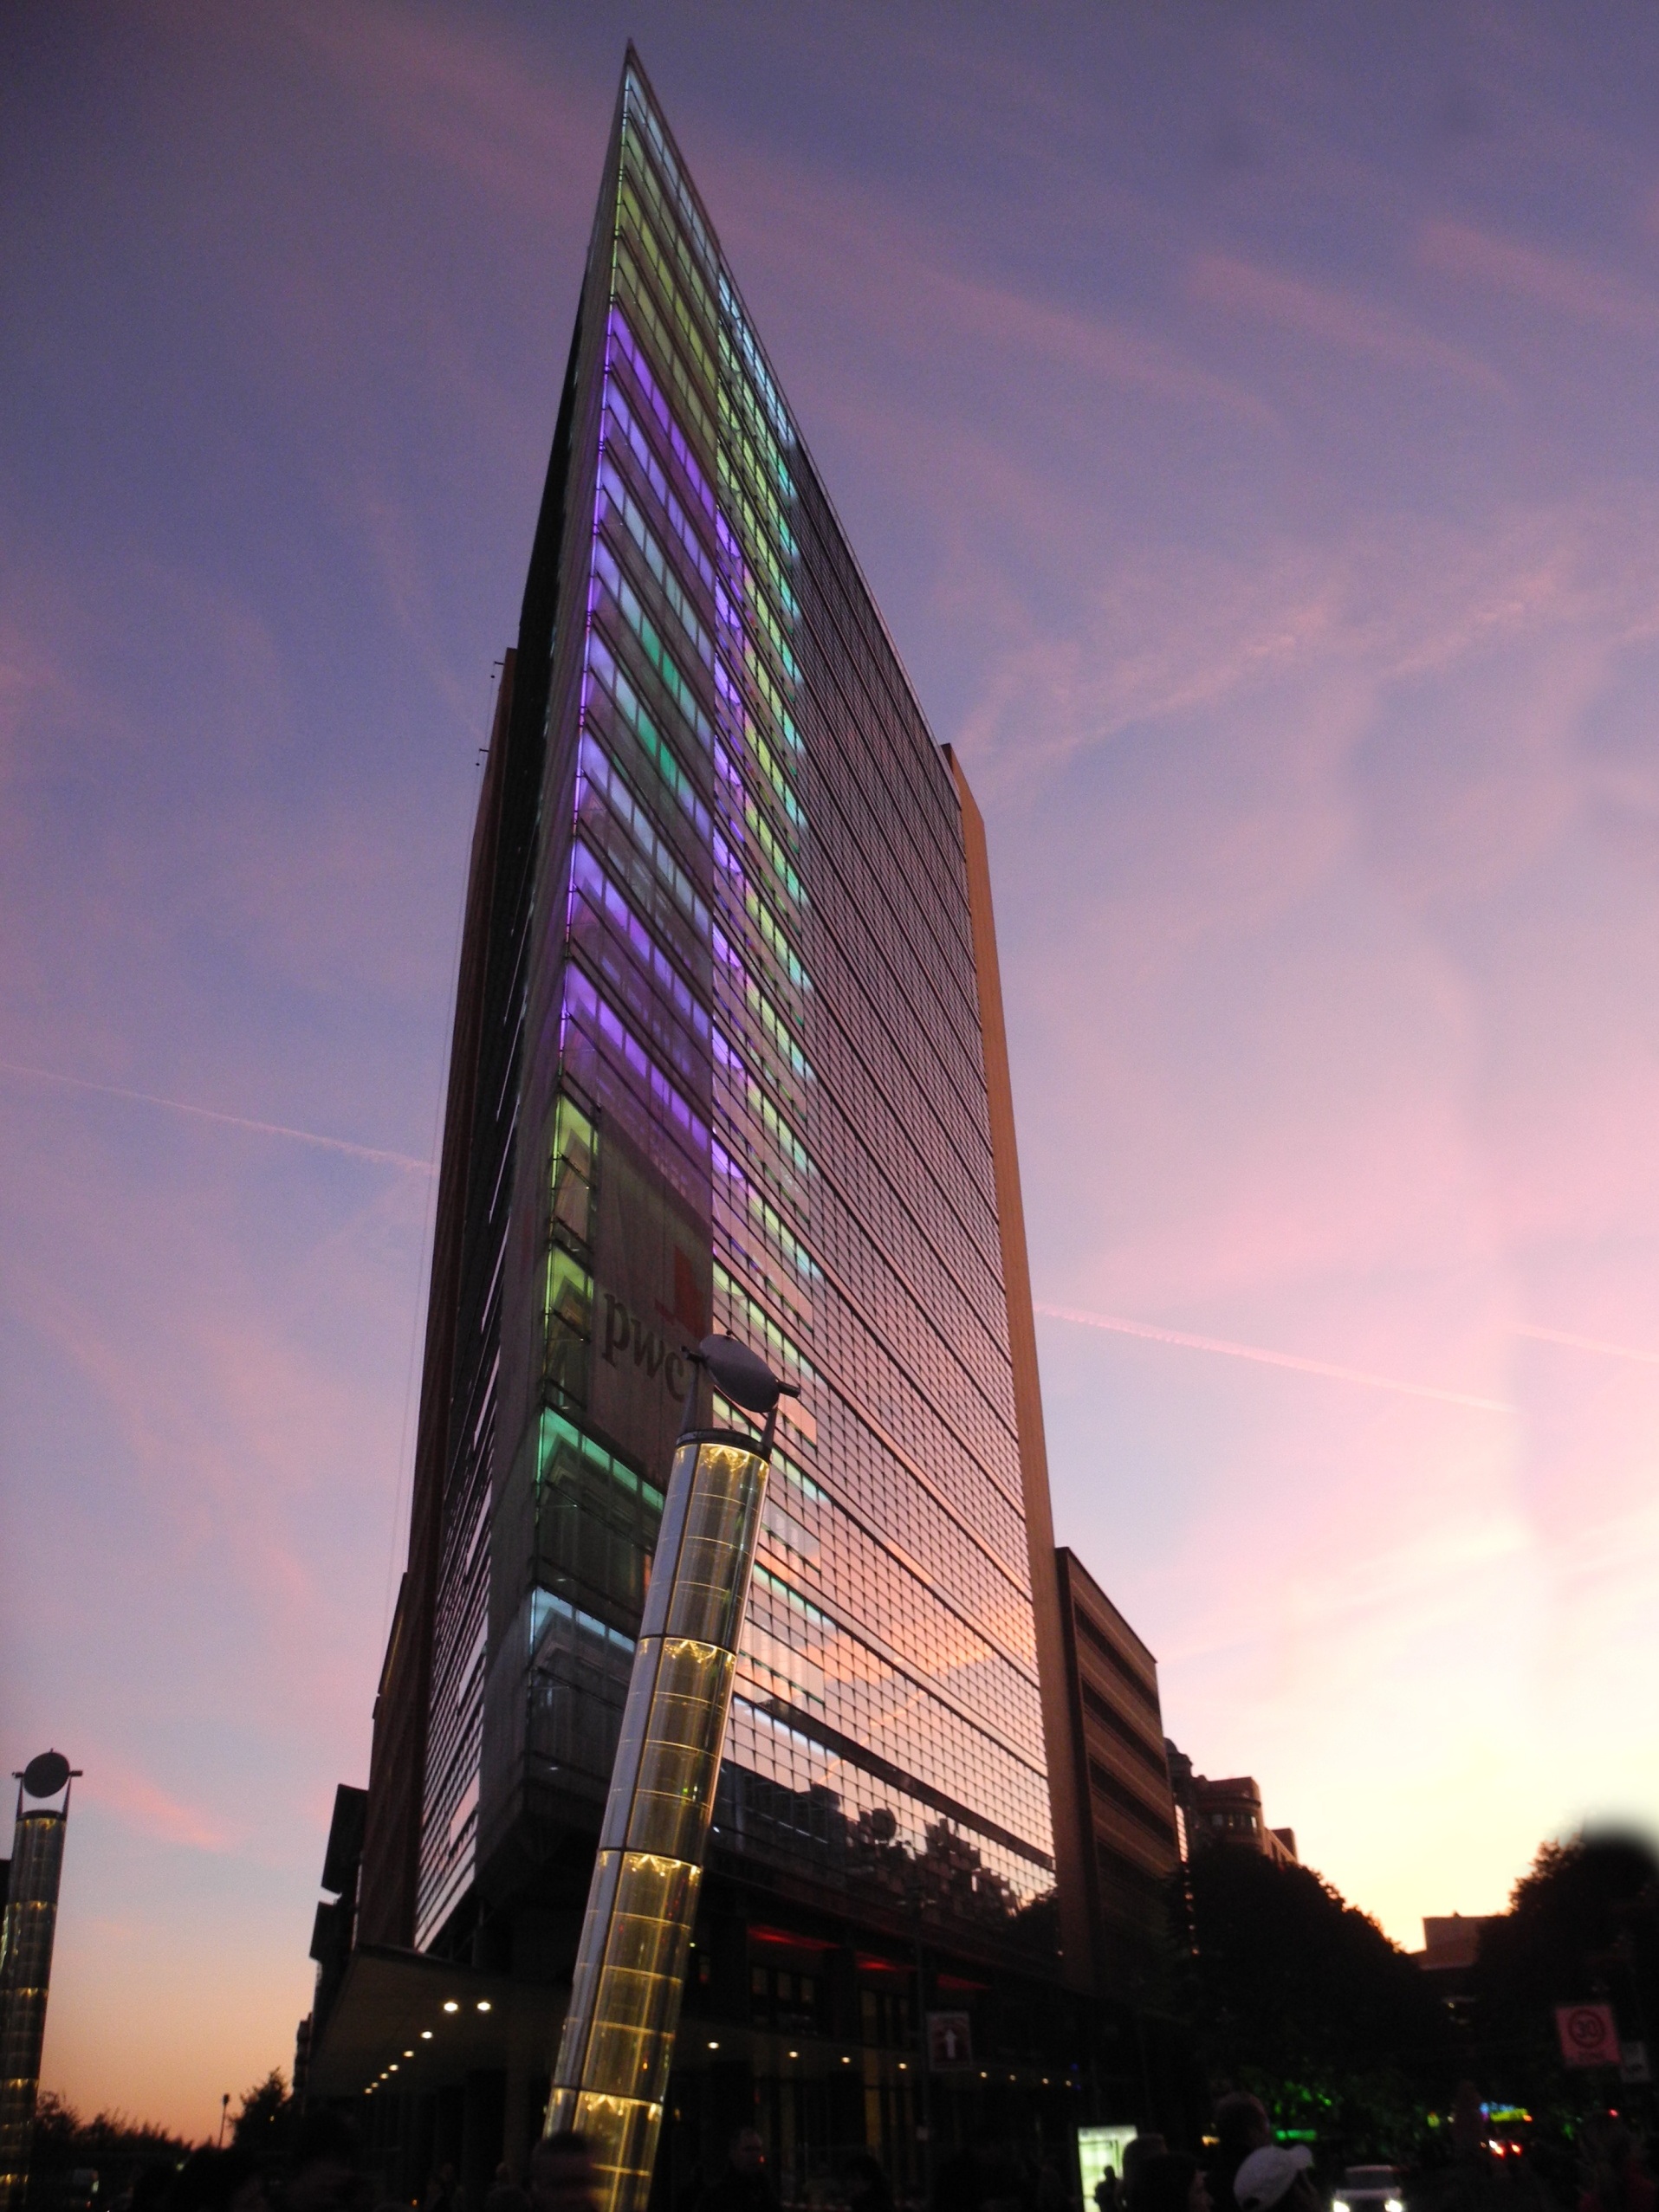
light, architecture, sky, sunset, skyline, night, city, skyscraper, cityscape, downtown, dusk, evening, twilight, tower, space, landmark, tower block, capital, germany, berlin, center, shape, abendstimmung, metropolis, atmospheric, housewife, urban area, potsdam place, human settlement, metropolitan area